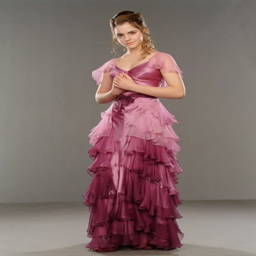
if i had custom made my wedding dress i totally would have made it a white version of dress .